Perl Foundation

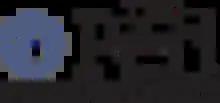
Logo

The Perl Foundation (TPF) is a non-profit, 501(c)(3) organization based in Holland, Michigan. It is dedicated to the advancement of the Perl and Raku programming languages through open discussion, collaboration, design, and code. The Perl Foundation fulfills a range of activities which includes, "the collection and distribution of development grants, sponsorship and organization of community-led local and international Perl conferences, and support for community web sites and user groups."